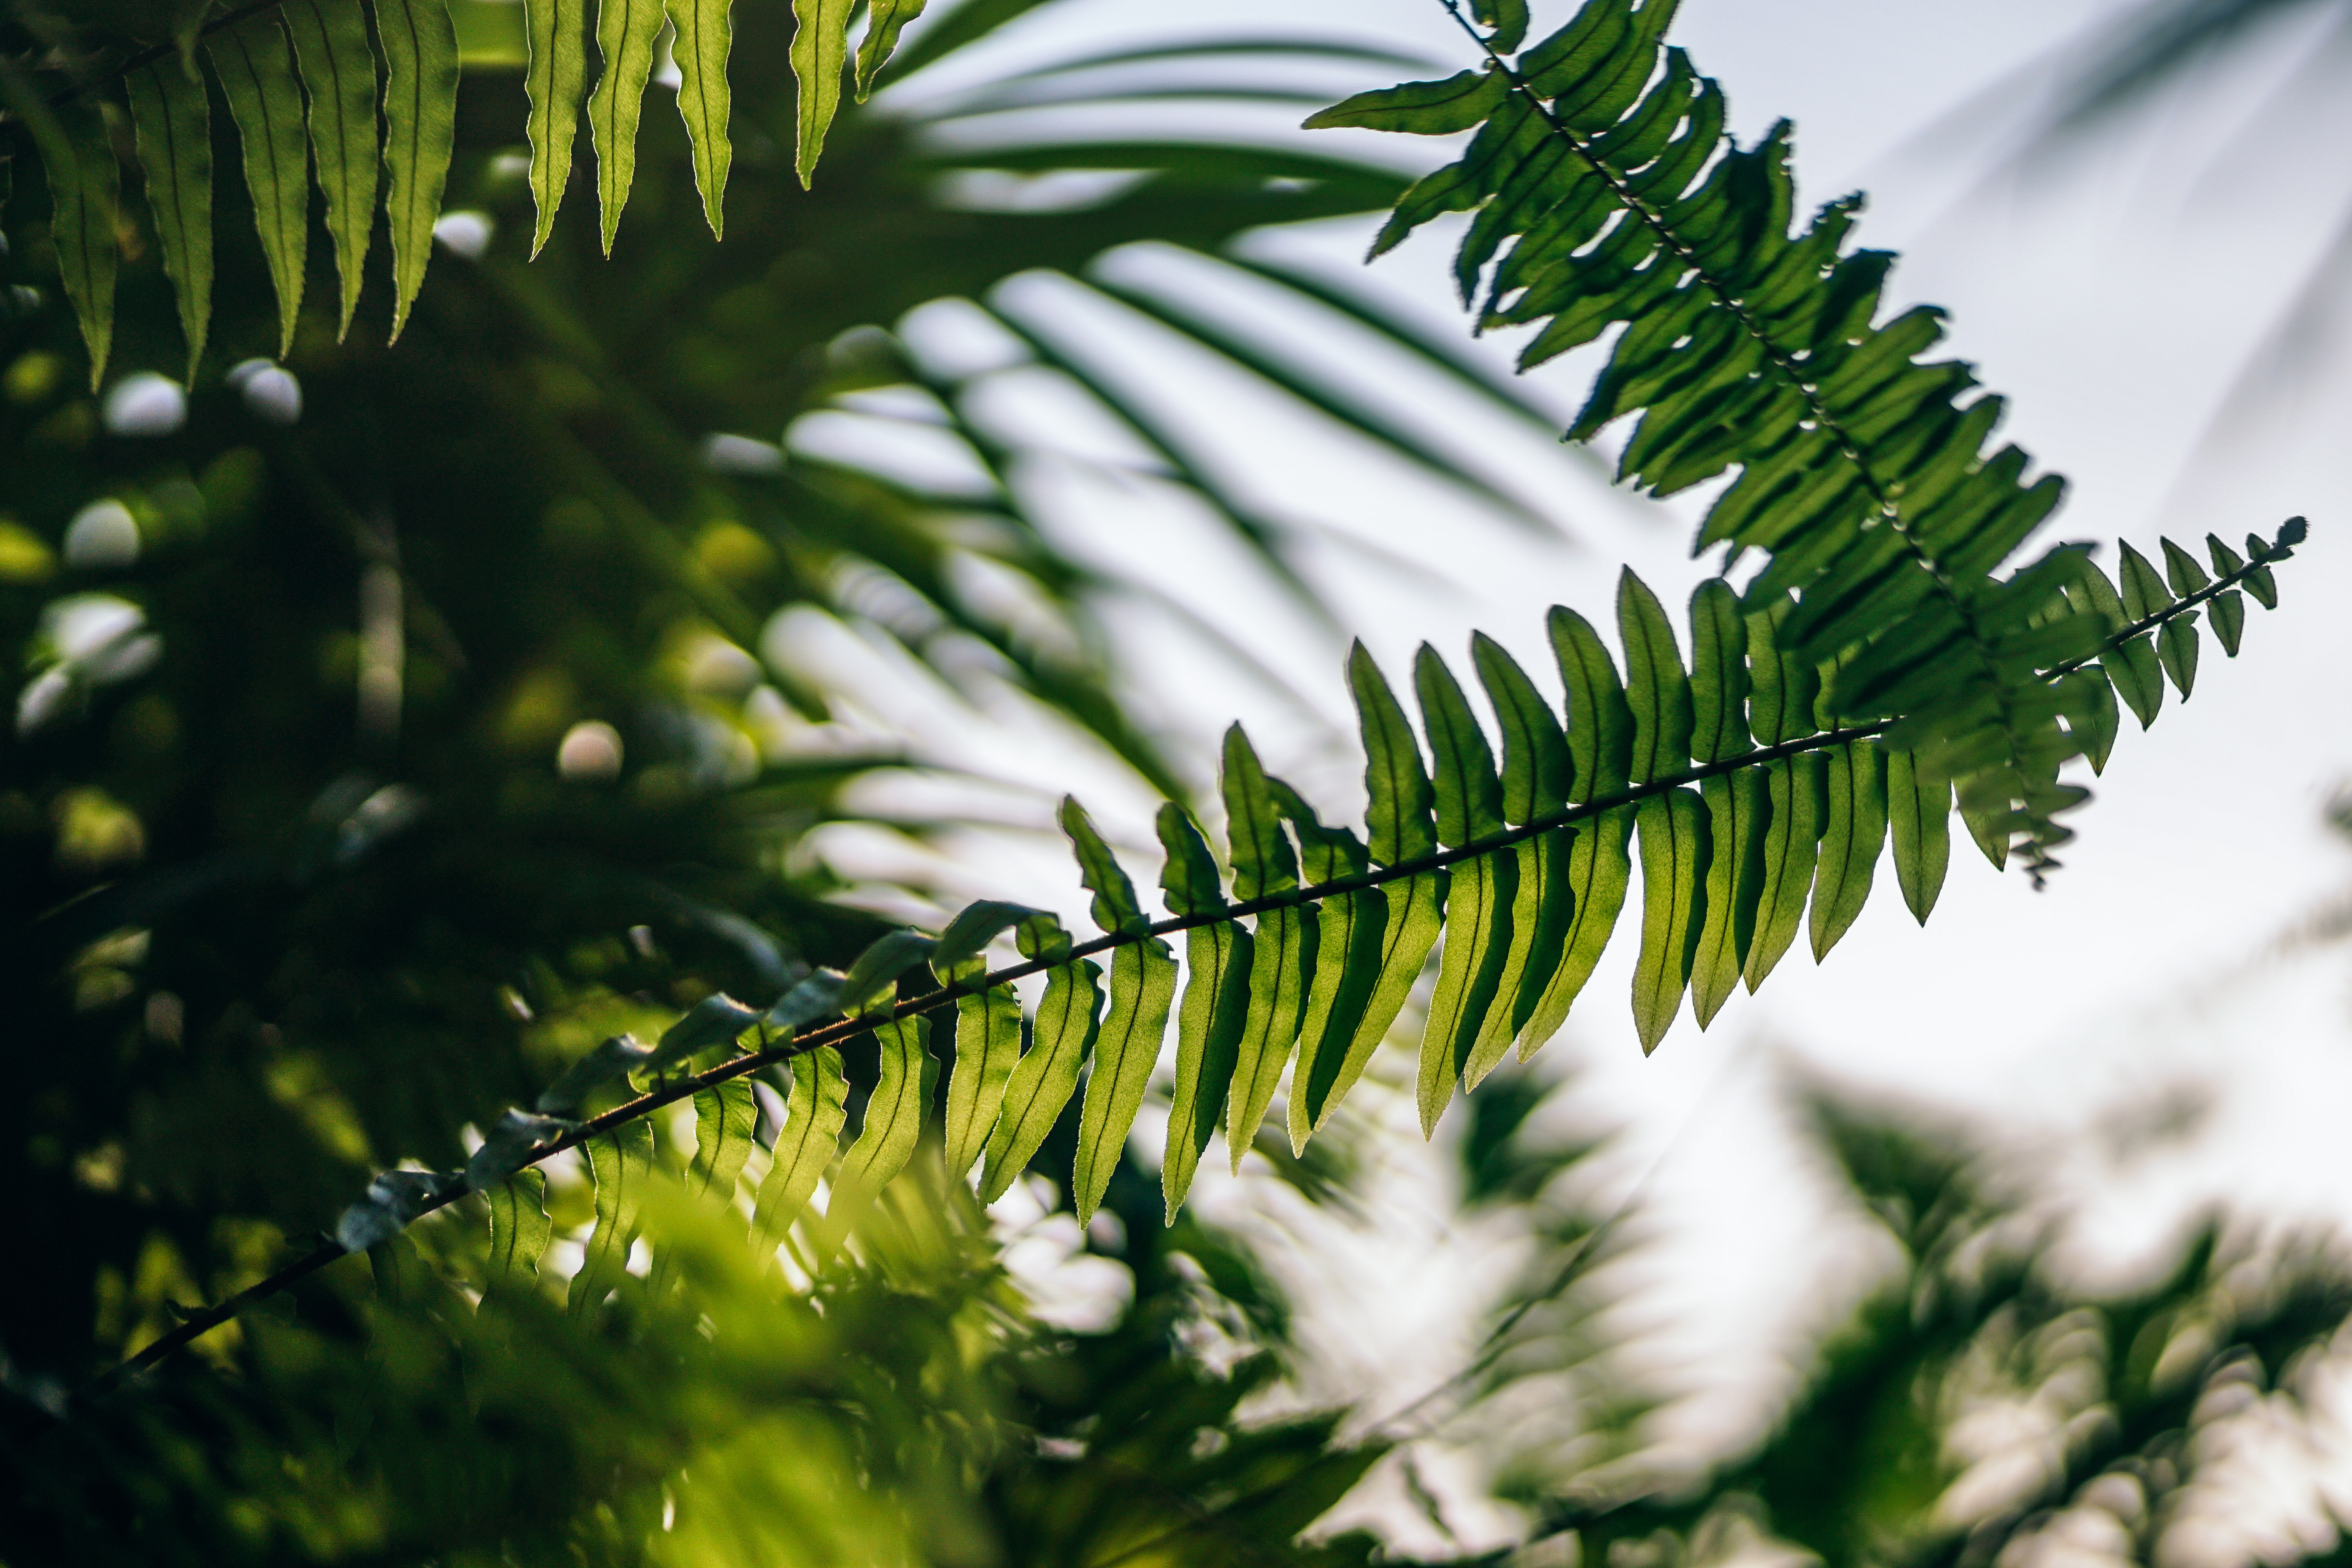
vegetation, leaf, tree, pine family, fir, close up, branch, conifer, evergreen, plant, pine, spruce, macro photography, plant stem, computer wallpaper, fern, twig